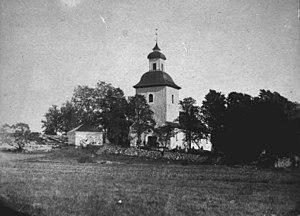
Brännkyrka est une localité située au sud de Stockholm en Suède, incorporée dans la banlieue de la capitale en 1913.